Patission Street

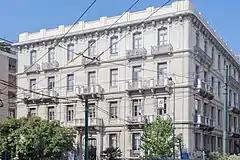
Isaias mansion

Patision Street is one of the major streets in central Athens, Greece. Though it is known as Patision, its name for its stretch between Panepistimiou Street and Amerikis Square, was changed to 28 October Street, commemorating the day in 1940 that the Greek dictator Ioannis Metaxas refused the Italian dictator Benito Mussolini's ultimatum that Greece submit to Italian control, thus starting the Greco-Italian War.